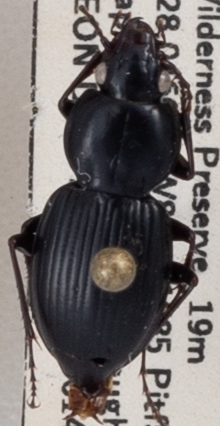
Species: Cyclotrachelus faber
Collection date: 2022-06-14 04:00:00
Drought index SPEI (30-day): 0.32
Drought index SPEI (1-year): -0.46
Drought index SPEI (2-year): -0.39